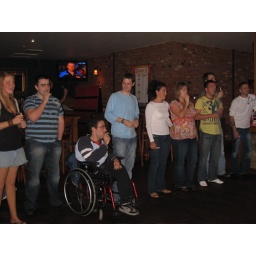
In the white shirt in the middle, Lisa guesses for us. We didn't end up winning, but it was fun!